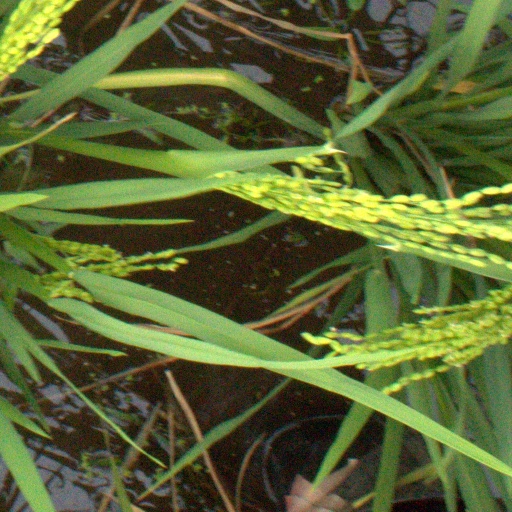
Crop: rice